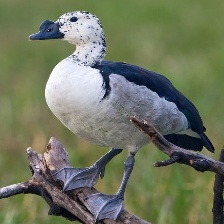
Species: KNOB BILLED DUCK
Scientific name: SARKIDIORNIS MELANOTOS
ImageNet parent category: drake